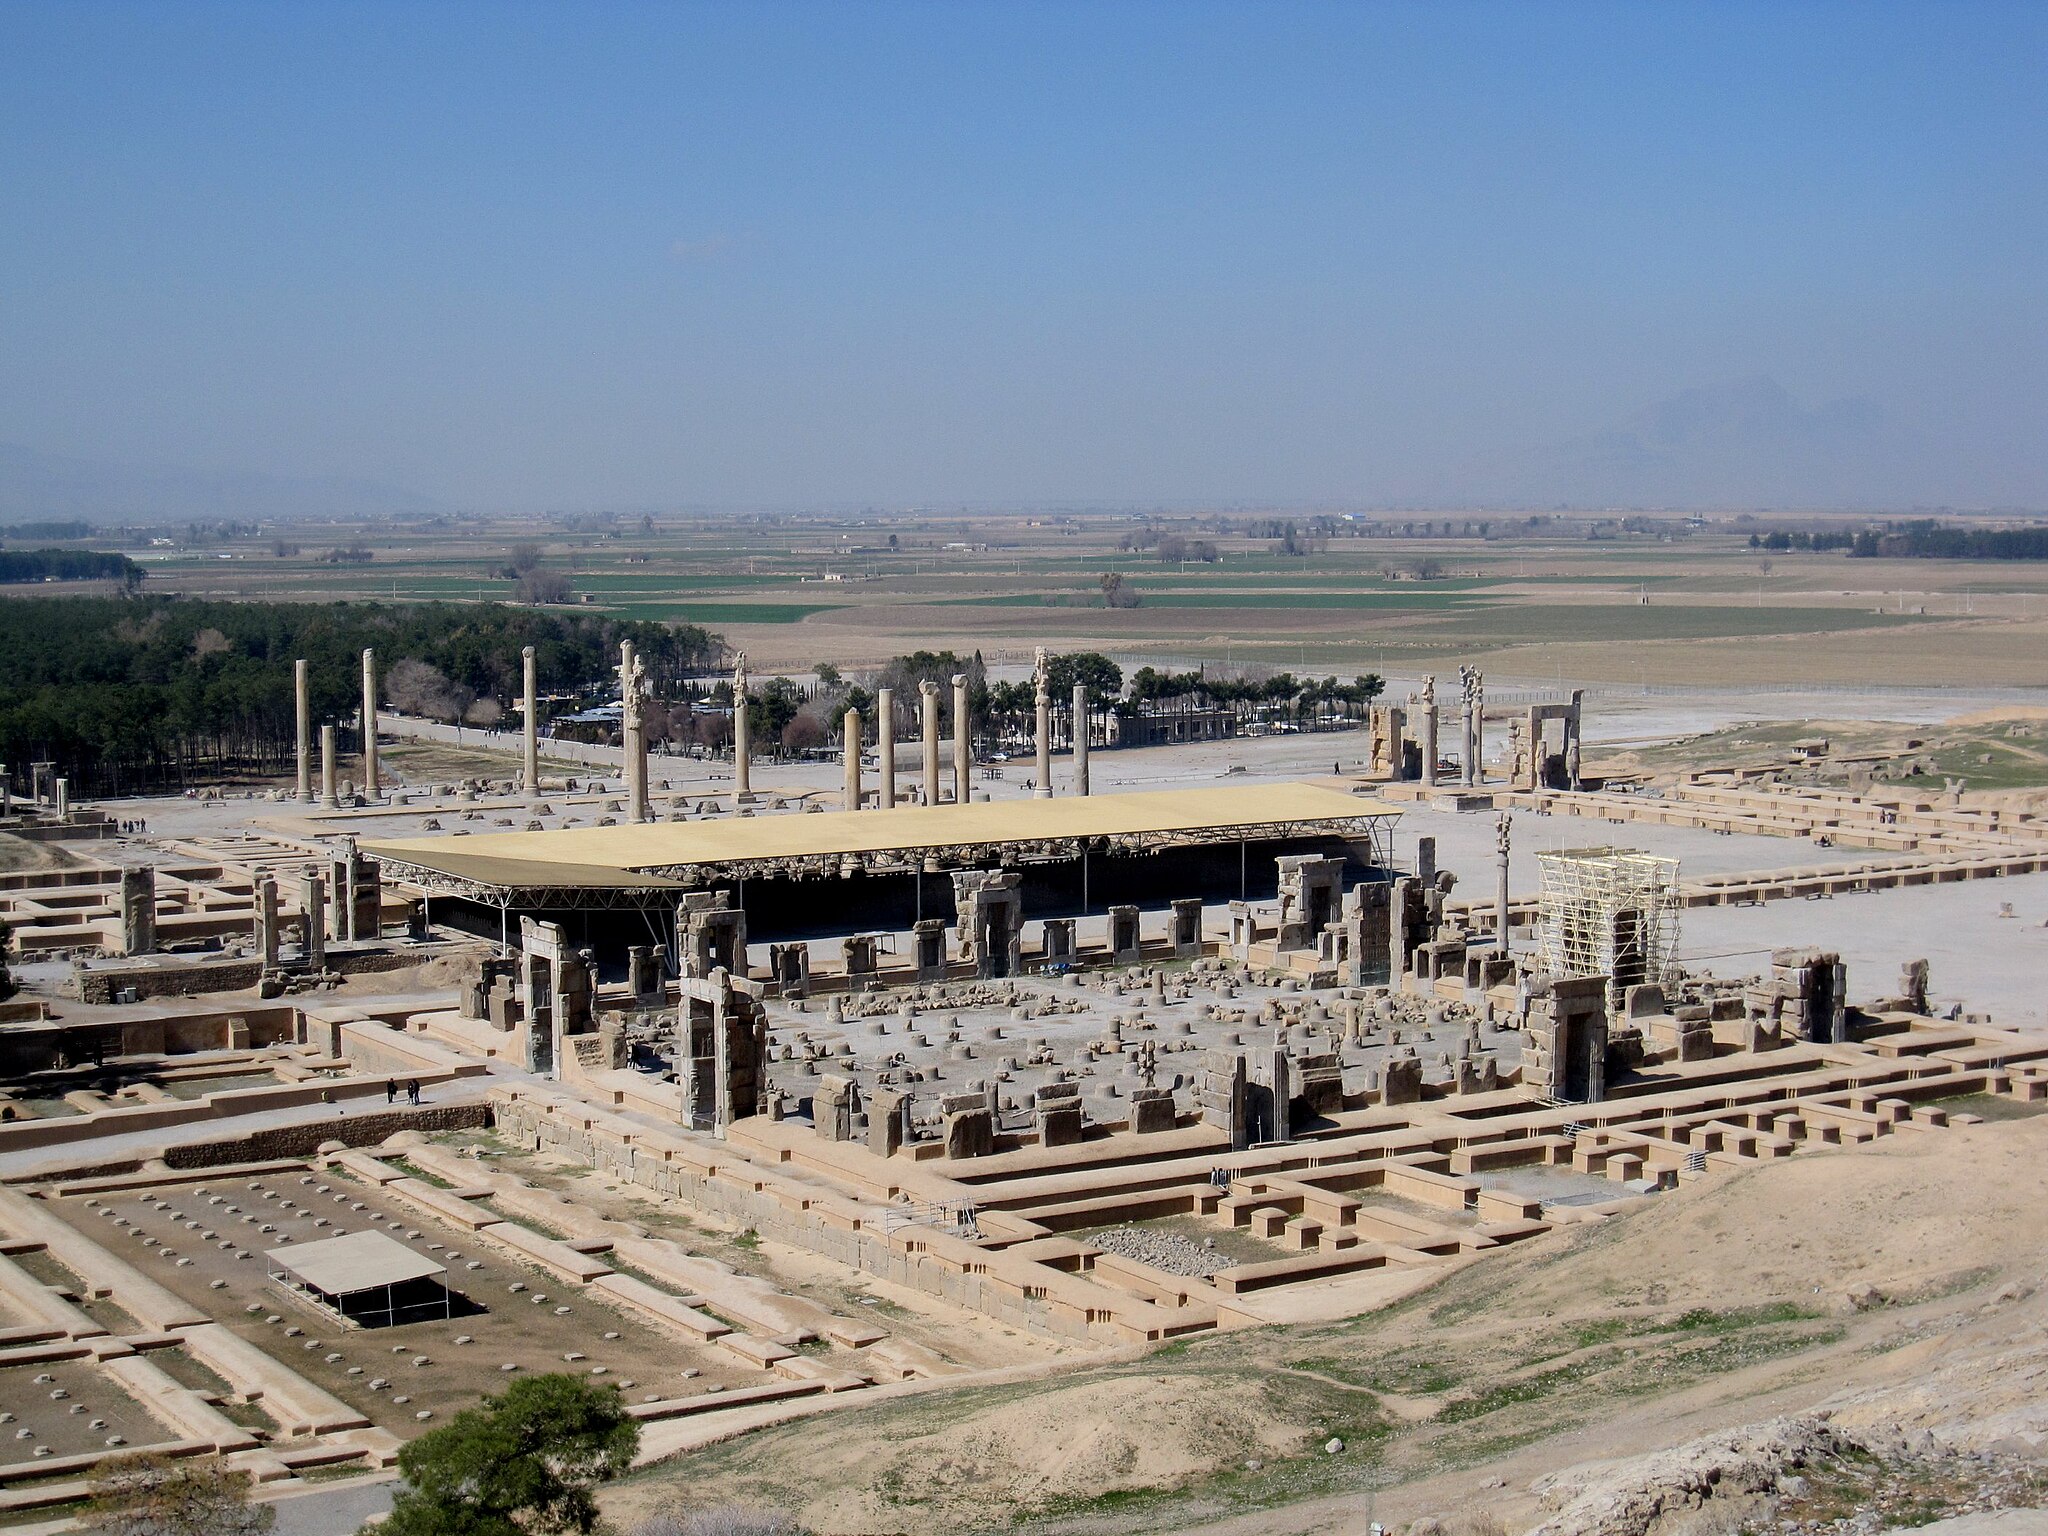
Title: The Islamic Republic 043 (8497544887)
Description: Persepolis
Date: 22 February 2011, 15:41 (according to Exif data)
Categories: Taken with Canon Digital IXUS 870 IS, Flickr images reviewed by FlickreviewR, Files with coordinates missing SDC location of creation, 2011 in Persepolis, Iran photographs taken on 2011-02-22, General views of Persepolis, Photographs by Stefan Krasowski